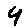
Label: 4